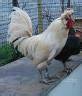
Label: gallina